Vincenzo Rustici

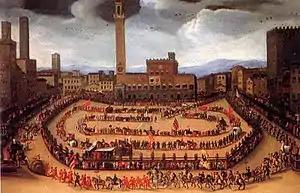
Procession of the Contrade

He is now mainly known for two canvases depicting respectively the Palio di Siena (a downtown horse race with bull hunt) and the Procession of the Contrade in the Piazza del Campo held on 15 August 1546 (Palazzo Salimbeni, Collection of the Banca Monte dei Paschi, Siena). These works provide an important record of these public festivities at the time. Vincenzo Rustici relied on a description in a contemporary letter by Cecchino Cartaio (‘Cecchino the Stationer’) to create these canvases years after the events depicted in them occurred. These paintings were originally preserved in the Villa del Poggio Imperiale in Florence, where they are documented as early as 1654.